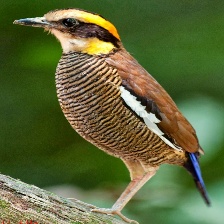
Species: BANDED PITA
Scientific name: HYDRORNIS GUAJANA